St Magnus the Martyr

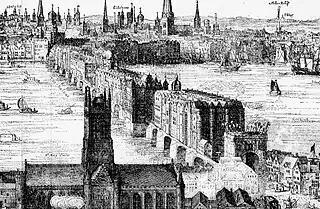
Old London Bridge in 1616. The spiked heads of executed criminals can be seen above the Southwark gatehouse.

John Rylie, citizen and haberdasher, bequeathed his dwelling house at the north end of London Bridge to charity in 1577. Sir William Romney, merchant, philanthropist, Master of the Haberdashers' Company, Alderman for Bridge Within and Sheriff of London in 1603/04 was married at St Magnus in 1582. Ben Jonson is believed to have been married at St Magnus in 1594.